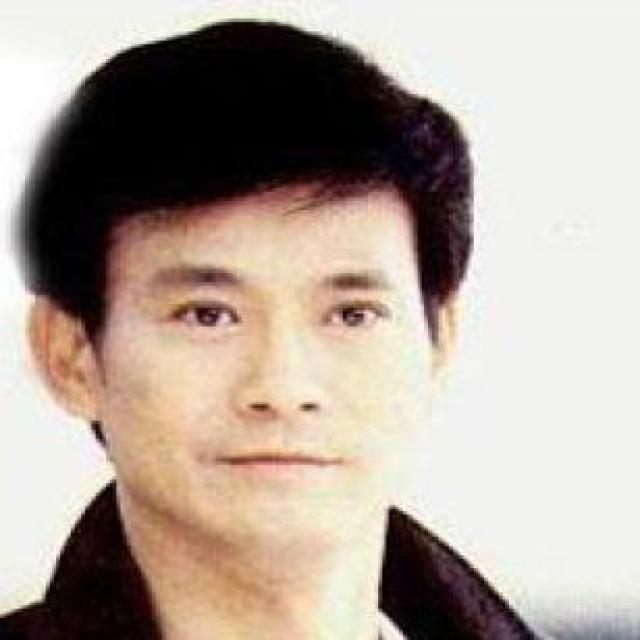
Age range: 21-44